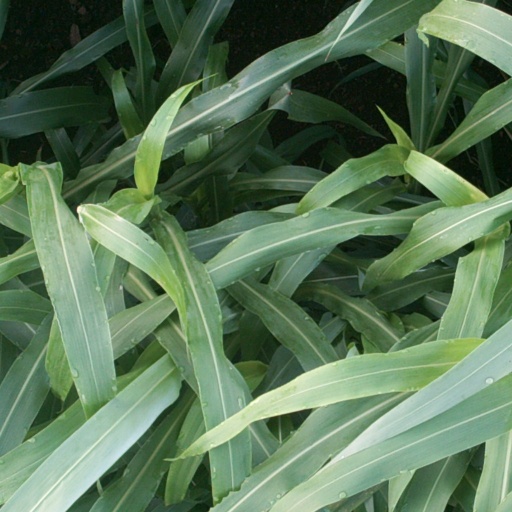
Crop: sorghum